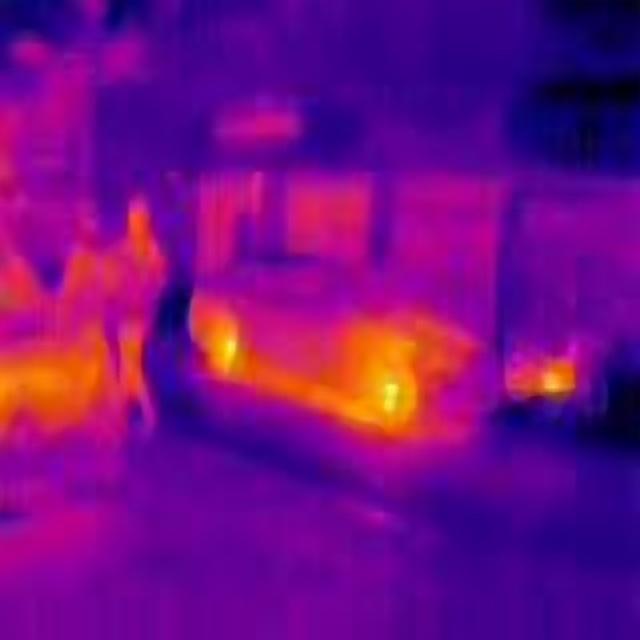
Detected objects:
label: person
label: person